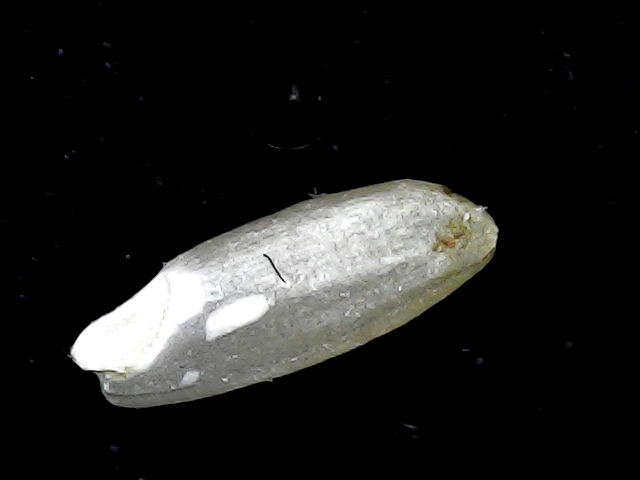
Rice variety: BD39